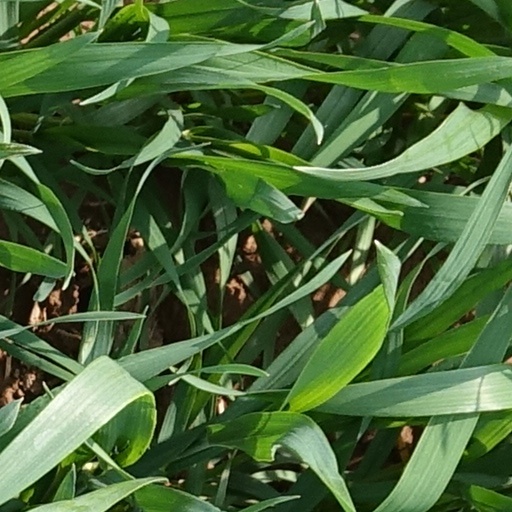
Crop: wheat